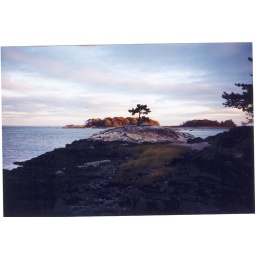
a small tree atop a rock in the long island sound.